Western culture

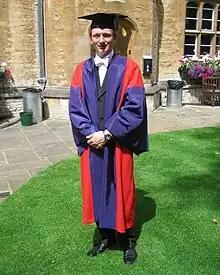
A doctor of philosophy of the University of Oxford, in full academic dress. The typical dress for graduation are gowns and hoods or hats adapted from the daily dress of university staff in the Middle Ages, which was in turn based on the attire worn by medieval clergy.

In music, Catholic monks developed the first forms of modern Western musical notation to standardize liturgy throughout the worldwide Church, and an enormous body of religious music has been composed for it through the ages. This led directly to the emergence and development of European classical music and its many derivatives. The Baroque style, which encompassed music, art, and architecture, was particularly encouraged by the post-Reformation Catholic Church as such forms offered a means of religious expression that was stirring and emotional, intended to stimulate religious fervor.